Horace François Bastien Sébastiani de La Porta

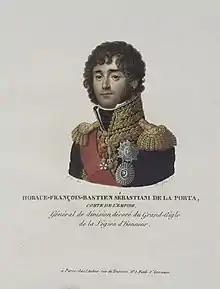
Horace Sébastiani, portrait by Philippe Joseph Tassaert, ca. 1800

During the parallel Anglo-Turkish War in 1807, Sébastiani helped the Ottomans in the successful defense of Constantinople against the British squadron of Admiral Duckworth. The British bombardment, coming at a time when the Muslim population was celebrating "Eid al-Adha", was met with panic, and Sébastiani's group of French military officers was soon the only organized force present on the European side. In his messages to Selim, Sir John Duckworth asked for the French ambassador to be removed, for the Ottoman fleet and the Dardanelles military facilities to be handed over, and for Russia to be granted rule over Wallachia and Moldavia. The Sultan sent envoys requesting Sébastiani to leave Ottoman territory, but the French Ambassador explained that he would not do so until being ordered by Selim himself.